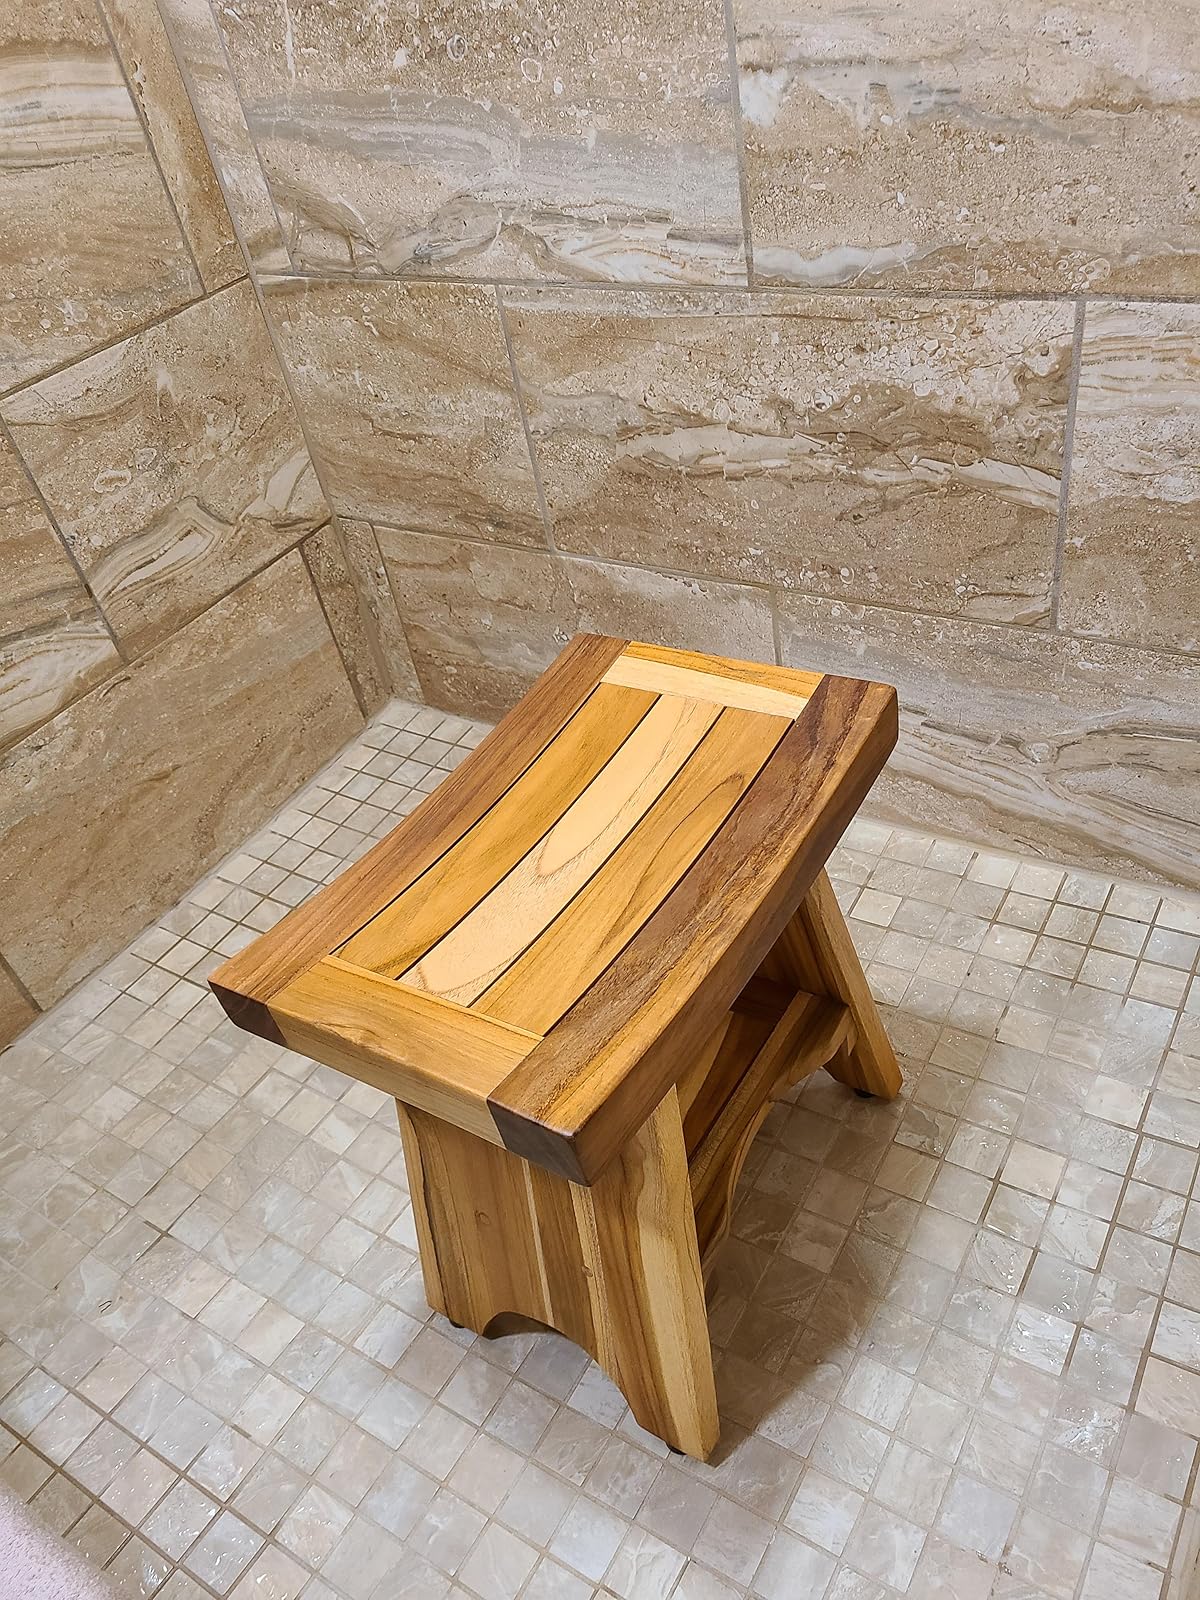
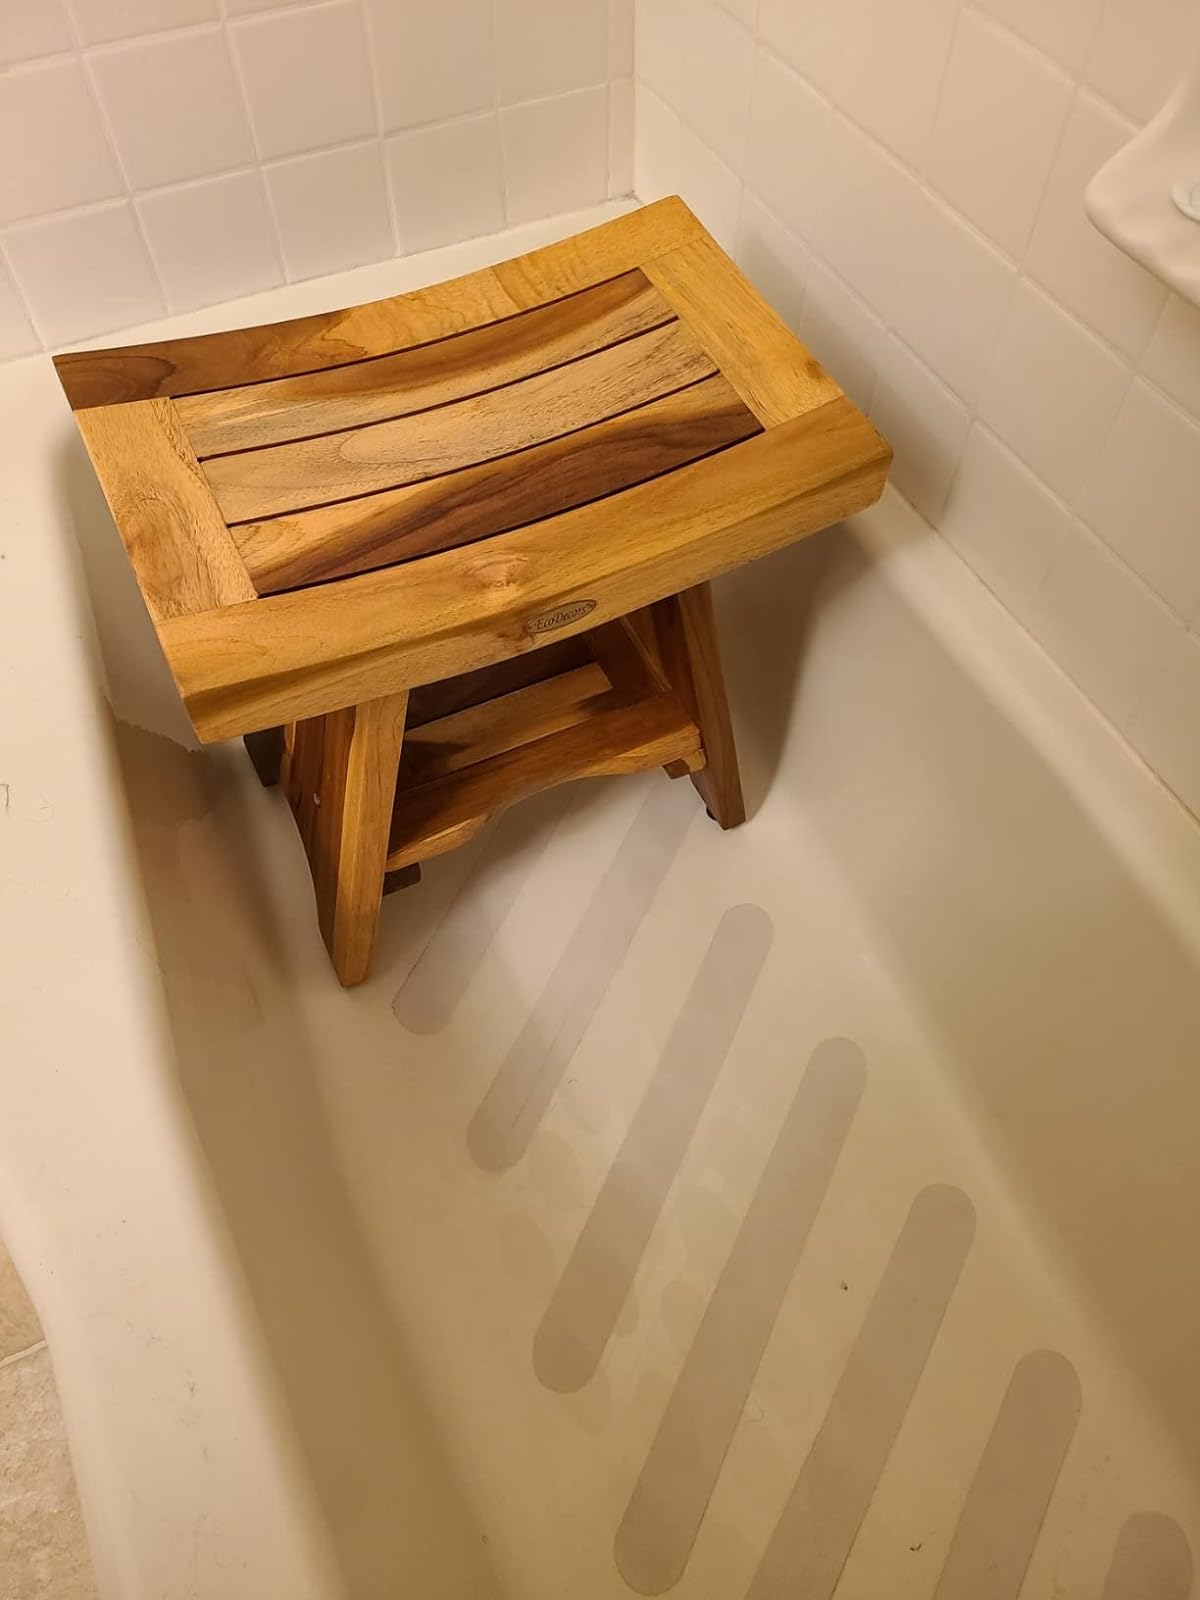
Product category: stool
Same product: yes